Archibald Riddell (minister)

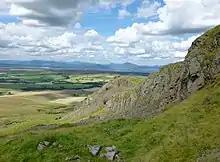
Crags and scree in the Corrie of Balglass, near Fintry. A conventicle was held there which was attacked when it did not disperse when ordered to.

Archibald was privately ordained to the ministry at Kippen by John Law around 1670. He was a field preacher along with John Blackadder and John Dickson. At one such conventicle, at which Robert Garnock was present there was an exchange of gunfire with government soldiers.